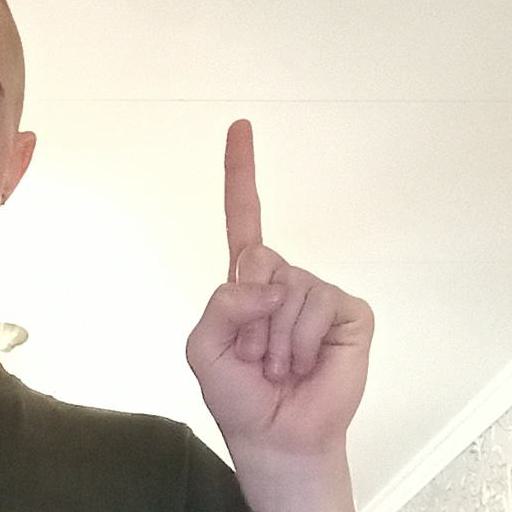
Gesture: one